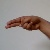
The image shows a hand gesture representing the letter 'H' in Indian Sign Language.